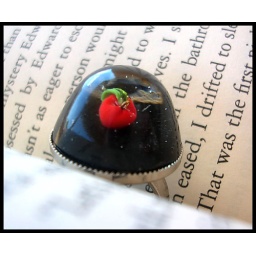
handmade teeny tiny red apple preserved forever on a pillow of black. resin in a dome ring.